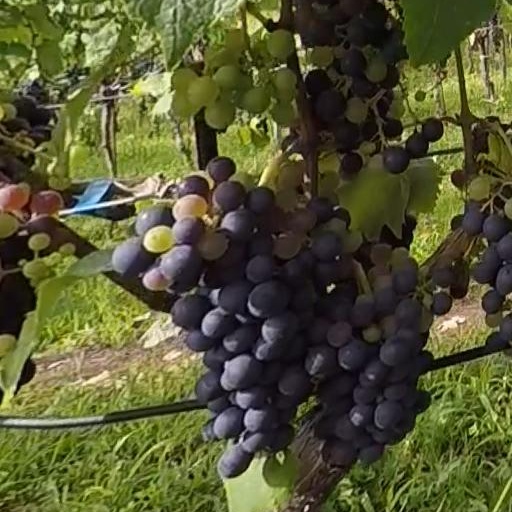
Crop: grape